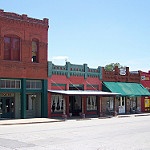
Label: buildings